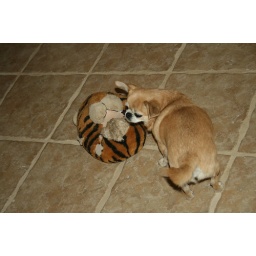
chewwie brought tiger slipper into the bathroom in case they had to save katie from her shower